Tee Higgins

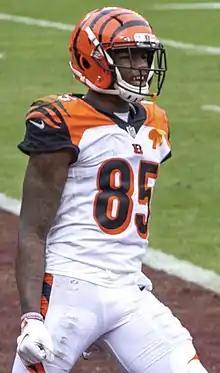
Higgins with the Cincinnati Bengals in 2020

Tamaurice William "Tee" Higgins (born January 18, 1999) is an American professional football wide receiver for the Cincinnati Bengals of the National Football League (NFL). He played college football for the Clemson Tigers, where he won the 2019 College Football Playoff National Championship as a sophomore, and was selected by the Bengals with the first pick in the second round of the 2020 NFL draft.